Mediaster aequalis

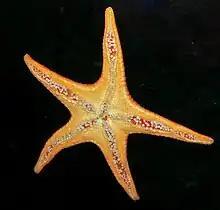
Oral surface seen through glass

Mediaster aequalis is a species of sea star in the family Goniasteridae. It is native to the west coast of North America, ranging from Alaska to California. It is found in various habitats including beaches during very low tides, and at depths down to about . Also known as the vermilion sea star, it is the type species of the genus "Mediaster" and was first described in 1857 by the American zoologist William Stimpson.